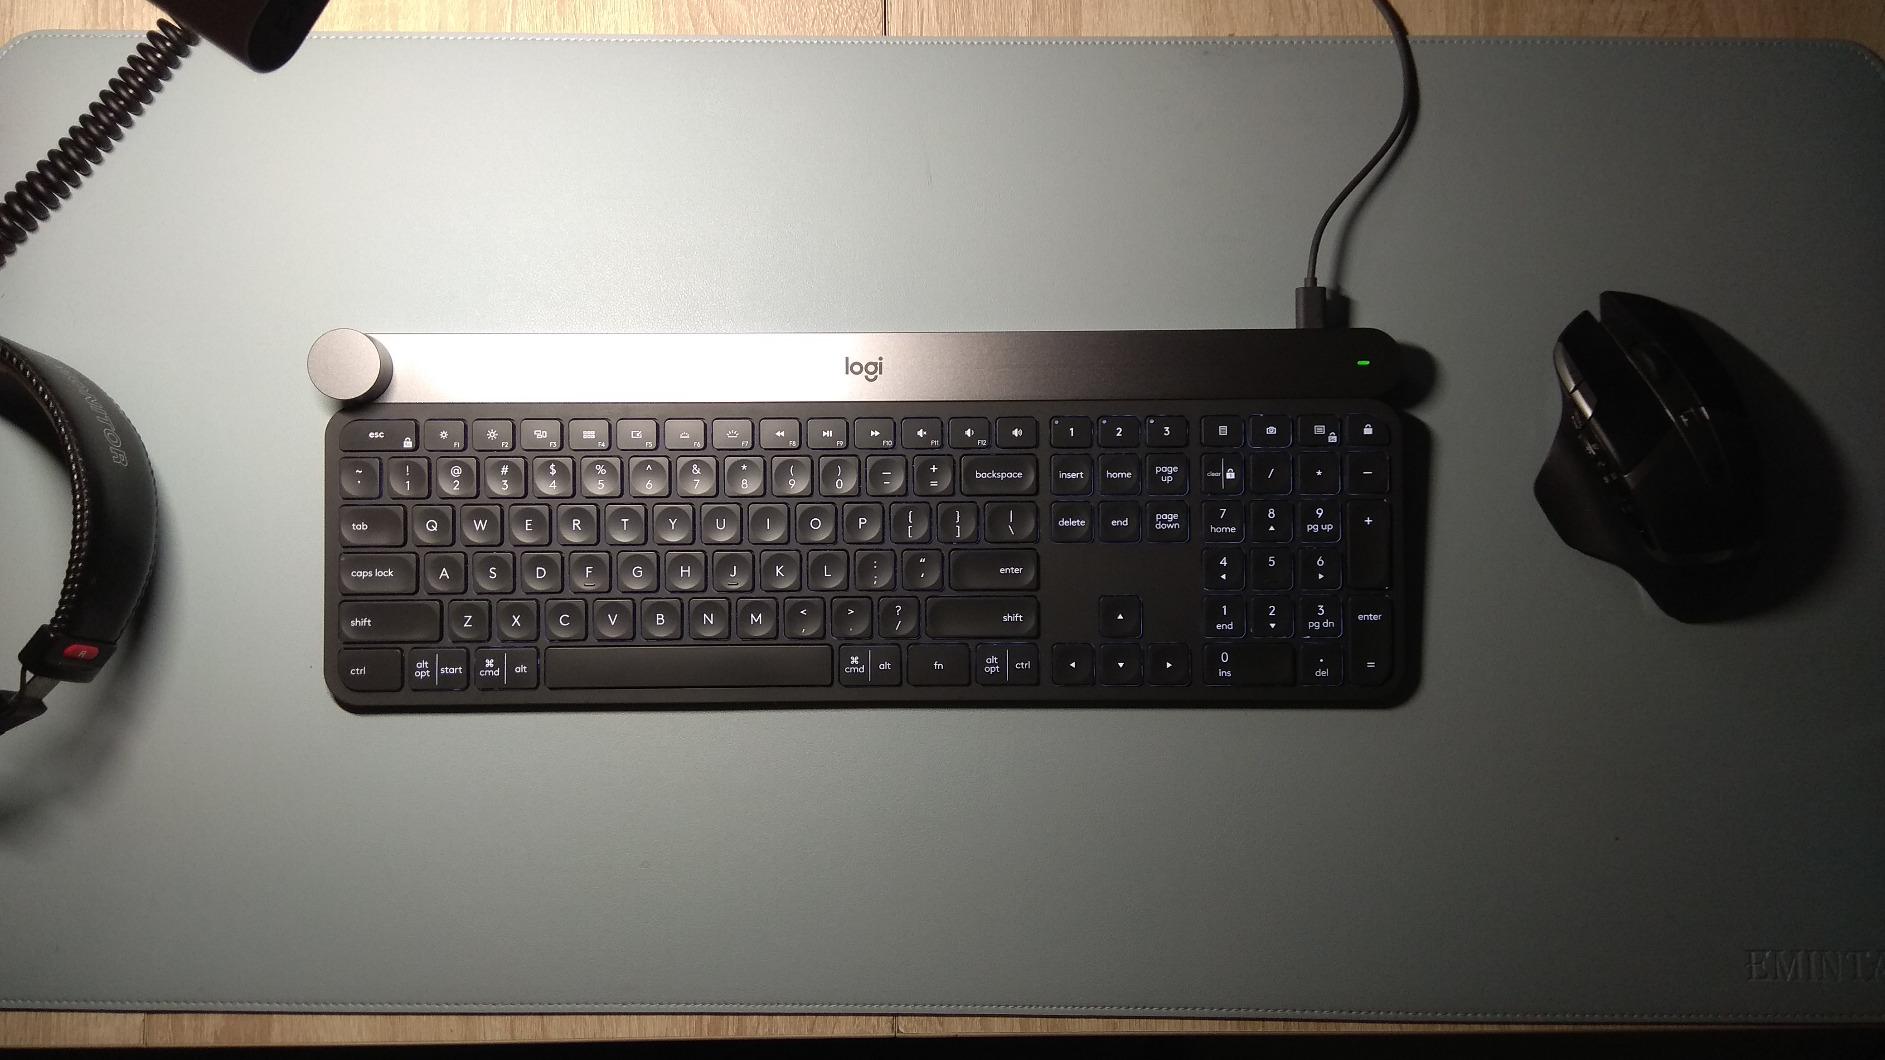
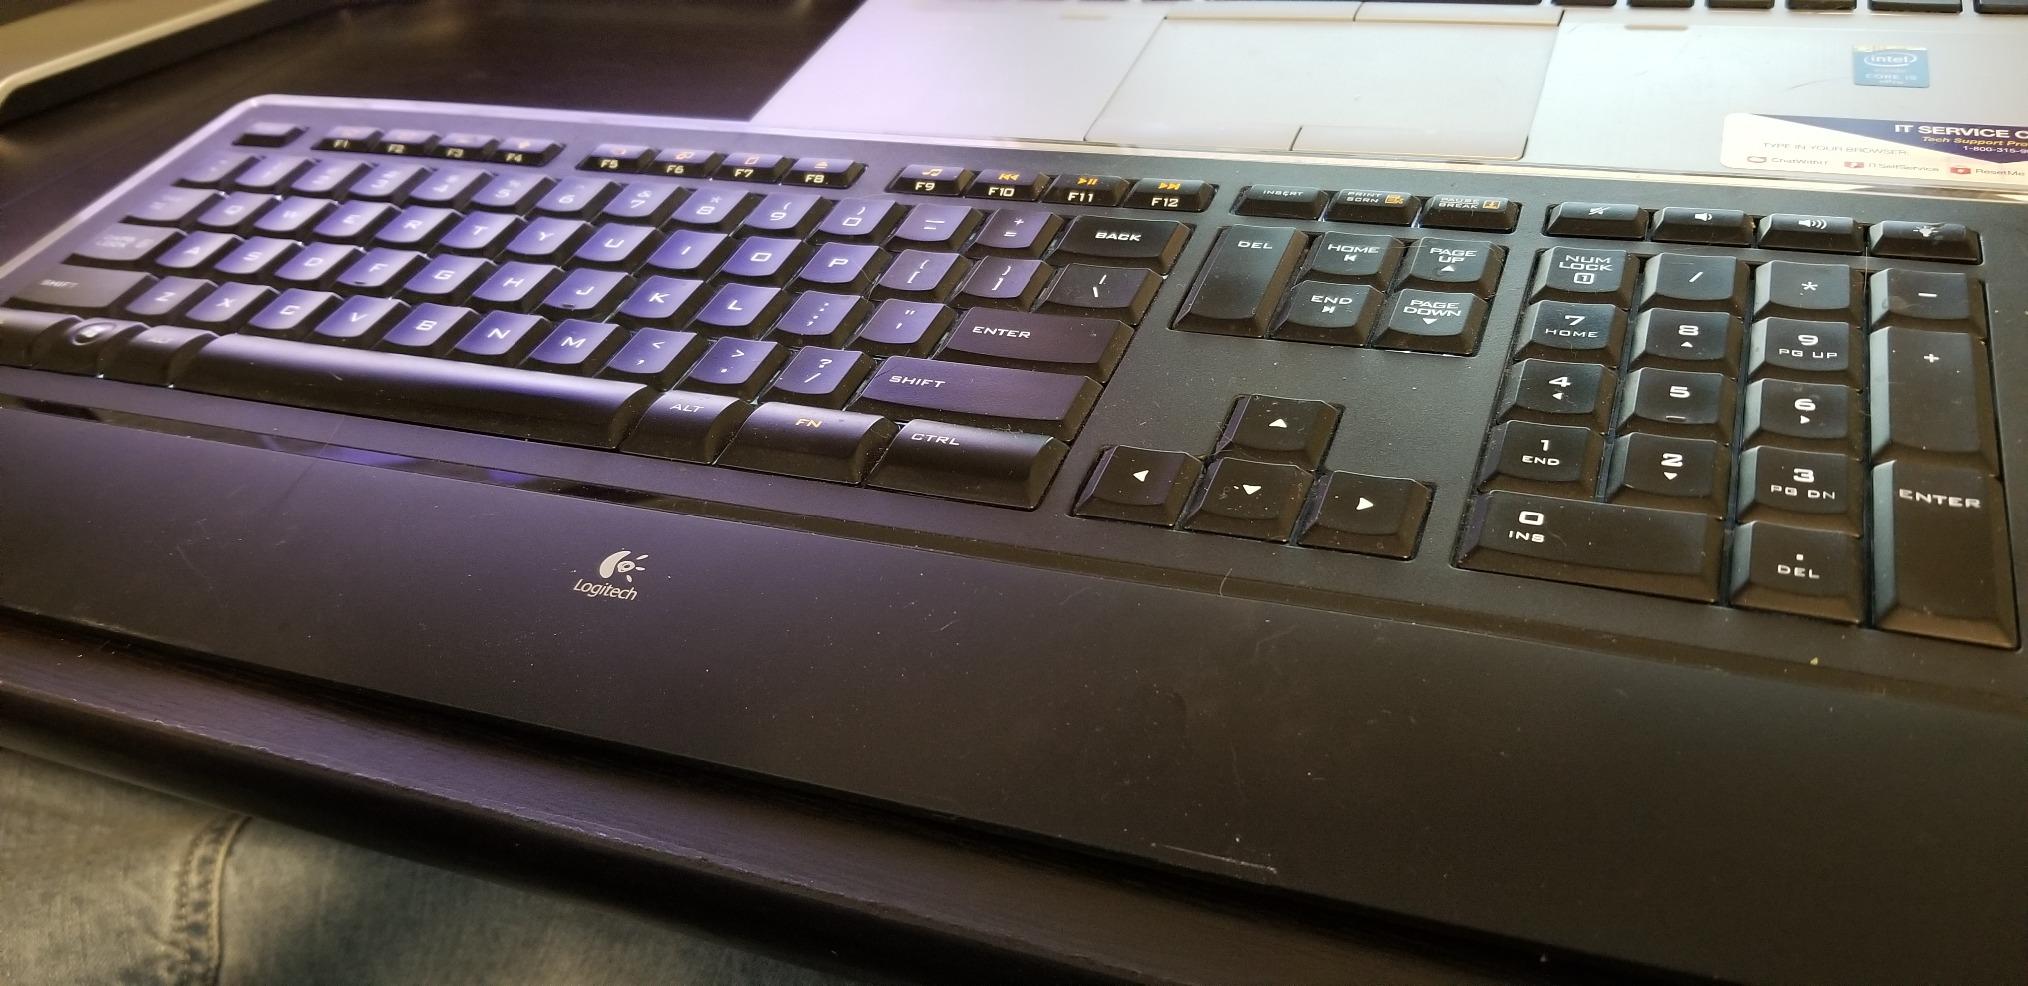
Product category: keyboard
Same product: no